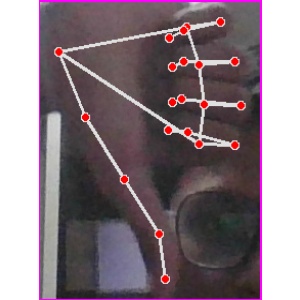
अक्षर: फ